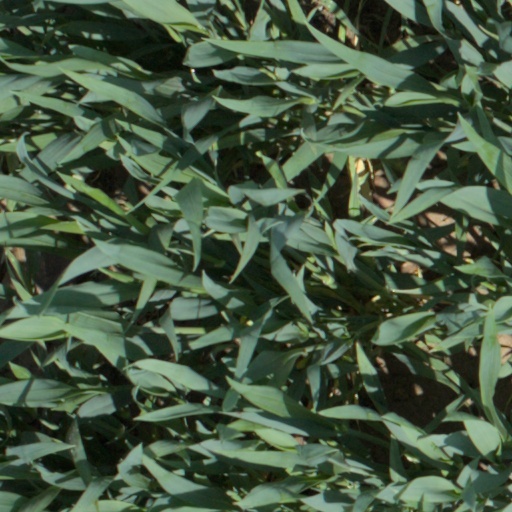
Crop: wheat